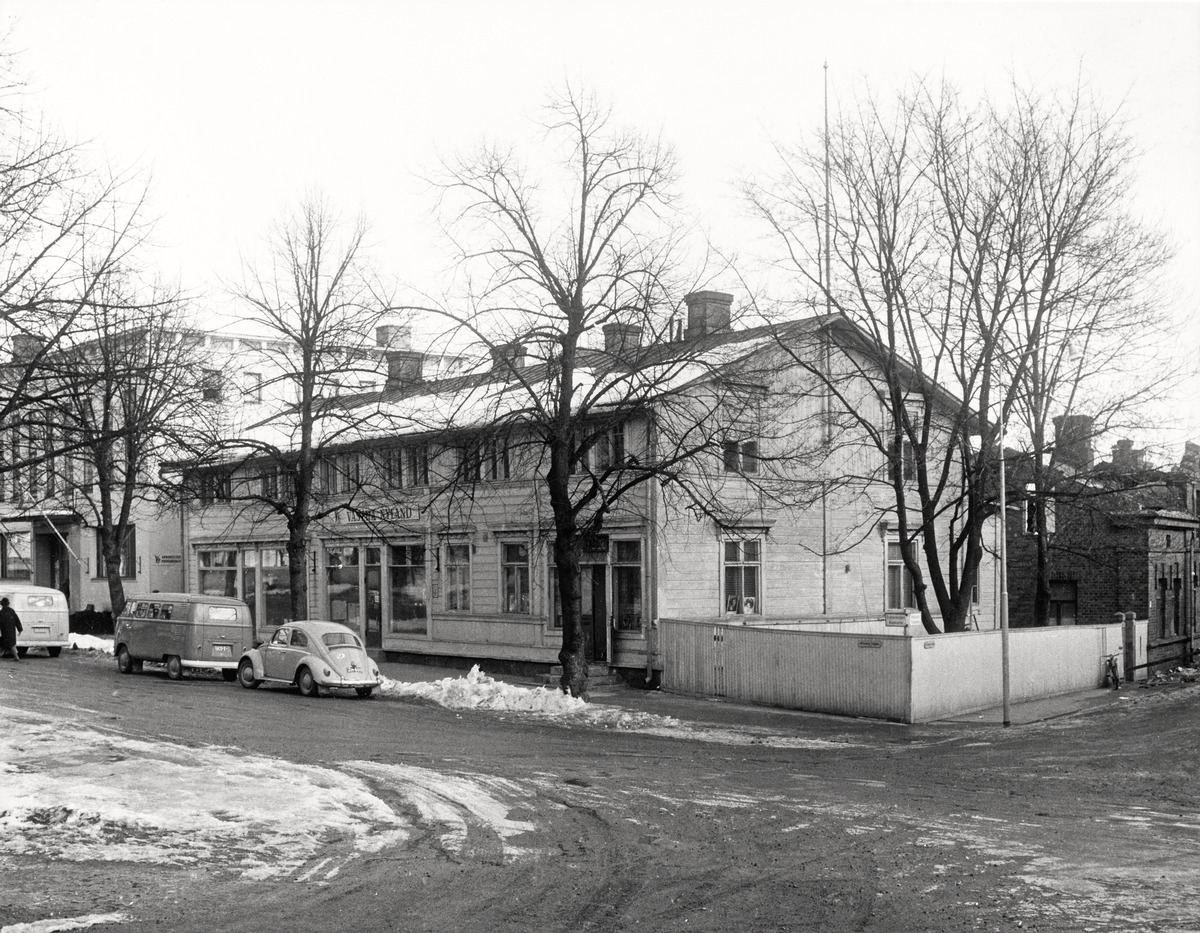
Sanomalehti Västra Nyland
Tidningen Västra Nyland; Newspaper Västra Nyland
sisällön kuvaus: Sanomalehti Västra Nylandin rakennus Asematie 1 Tammisaaressa. Ilmoitus- ja tilauskonttori. Henkilöstön asuntoja toisessa kerroksessa. content description: Newspaper Västra Nyland's office building on Asematie 1 in Tammisaari. Advertisement and order office. Flats for the personnel in the second floor. innehållsbeskrivning: Tidningen Västra Nylands byggnad på Stationsvägen 1 i Ekenäs. Annons- och prenumerationskontor. Personalbostäder i övre våningen.
Kuvaaja: Brandt , Bror, kuvaaja
Vuosi: 1900
Paikka: Suomi, Uusimaa, Raasepori, Tammisaari
Aiheet: sanomalehdet; puurakennukset; puretut rakennukset; ulkokuva; newspapers; wooden buildings; buildings; timber buildings; demolished buildings; exterior; dagstidningar; träbyggnader; tidningar; byggnader; rivna byggnader; exteriör